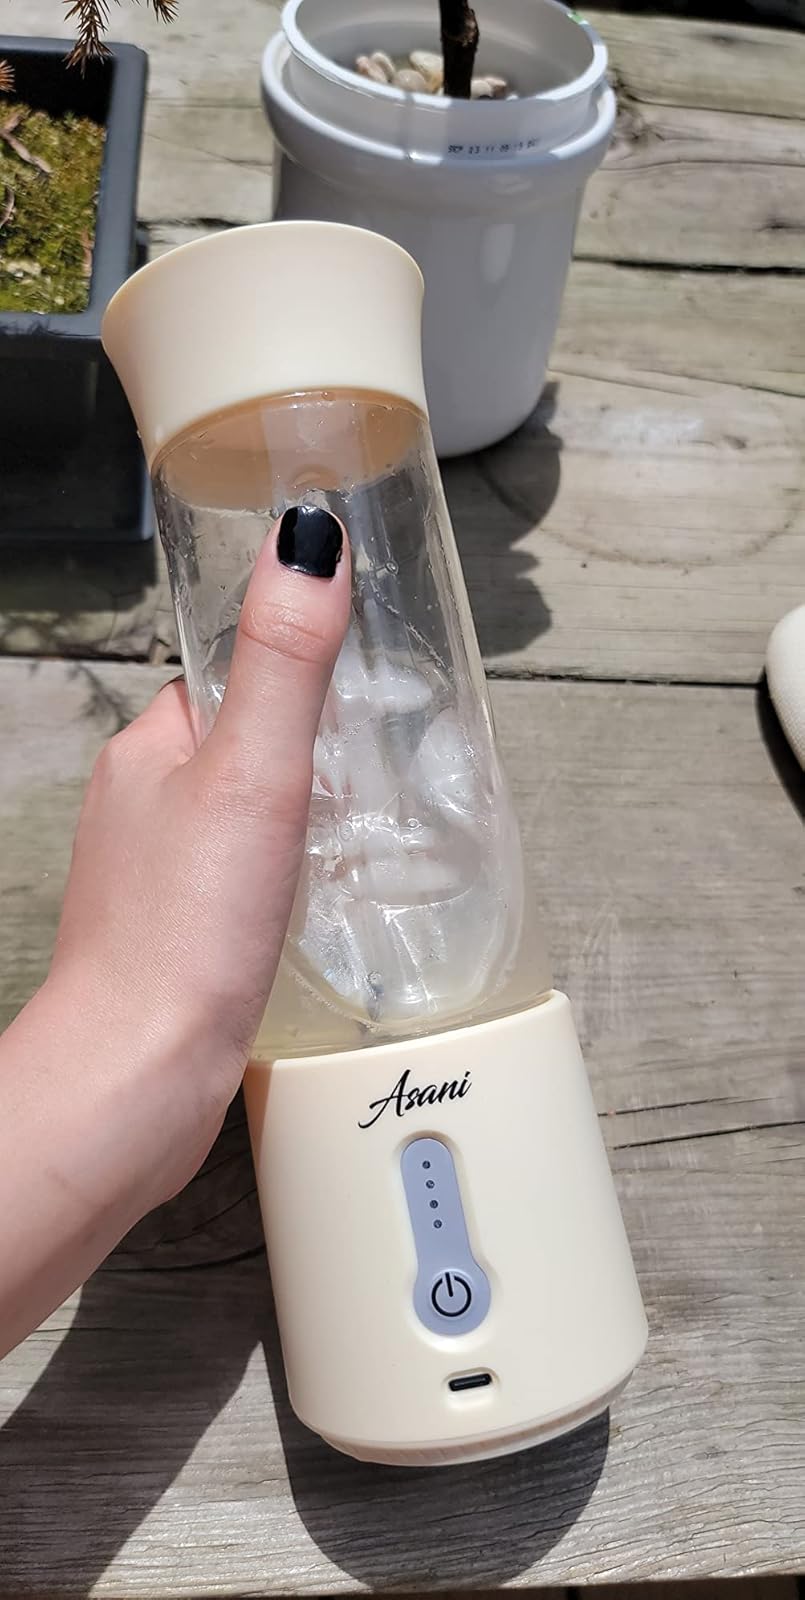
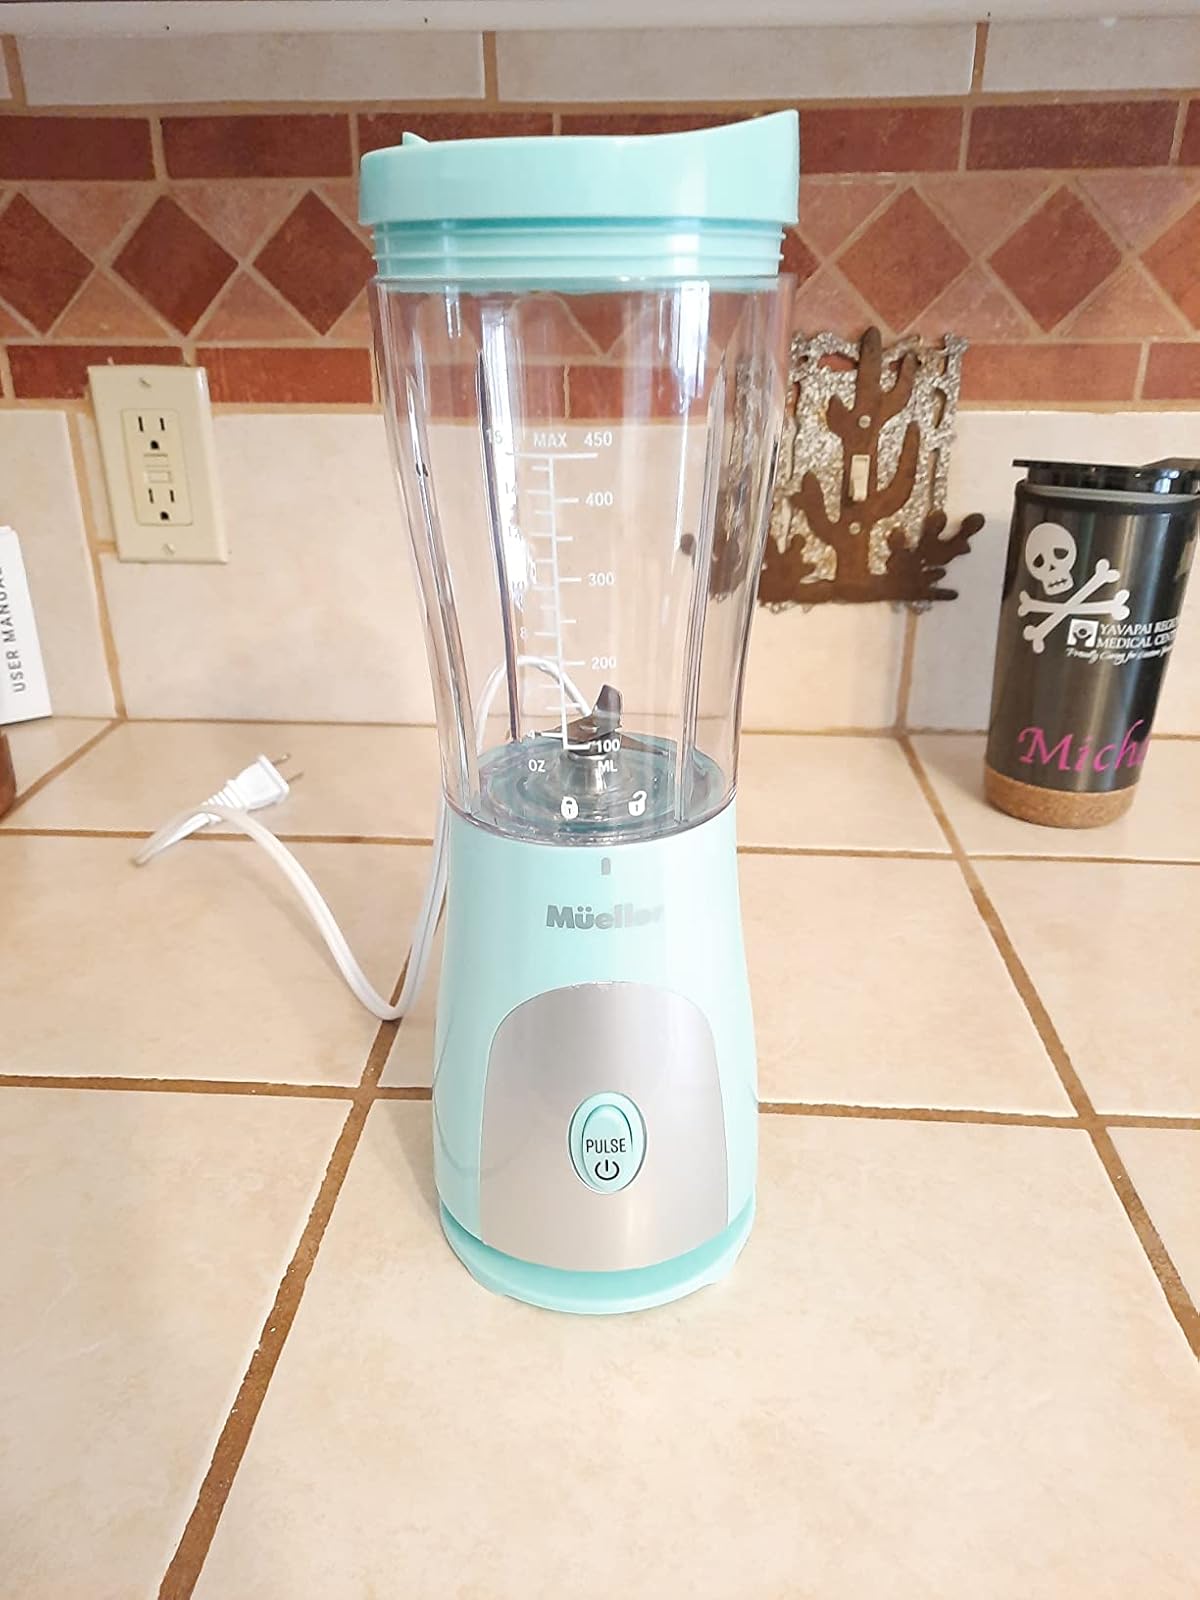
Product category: items_blender
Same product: no